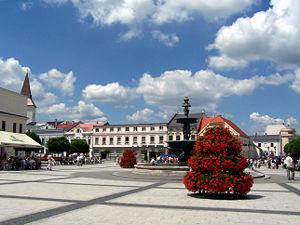
Karviná est une ville de la région de Moravie-Silésie, en Tchéquie, et le chef-lieu du district de Karviná. Sa population s'élevait à 52 128 habitants en 2020.